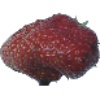
Label: strawberry_wedge